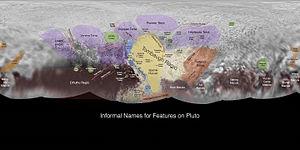
La tache Cadejo est une petite zone sombre (macula) située à la surface de Pluton. Elle est informellement nommée d'après El Cadejo, un esprit diabolique du folklore d'Amérique centrale représenté sous la forme d'un grand chien avec des yeux rouge incandescent. La tache a été photographiée par la sonde New Horizons au cours du mois de juillet 2015 lors de son survol de la planète naine.
Que ce soit sur Terre ou sur d'autres corps célestes, il est nécessaire de définir un référentiel d'altitude et de coordonnées géographiques afin de pouvoir localiser différents objets par rapport à ces corps. Pour chacun de ces corps, des conventions ont donc été établies, qui sont ici détaillées.